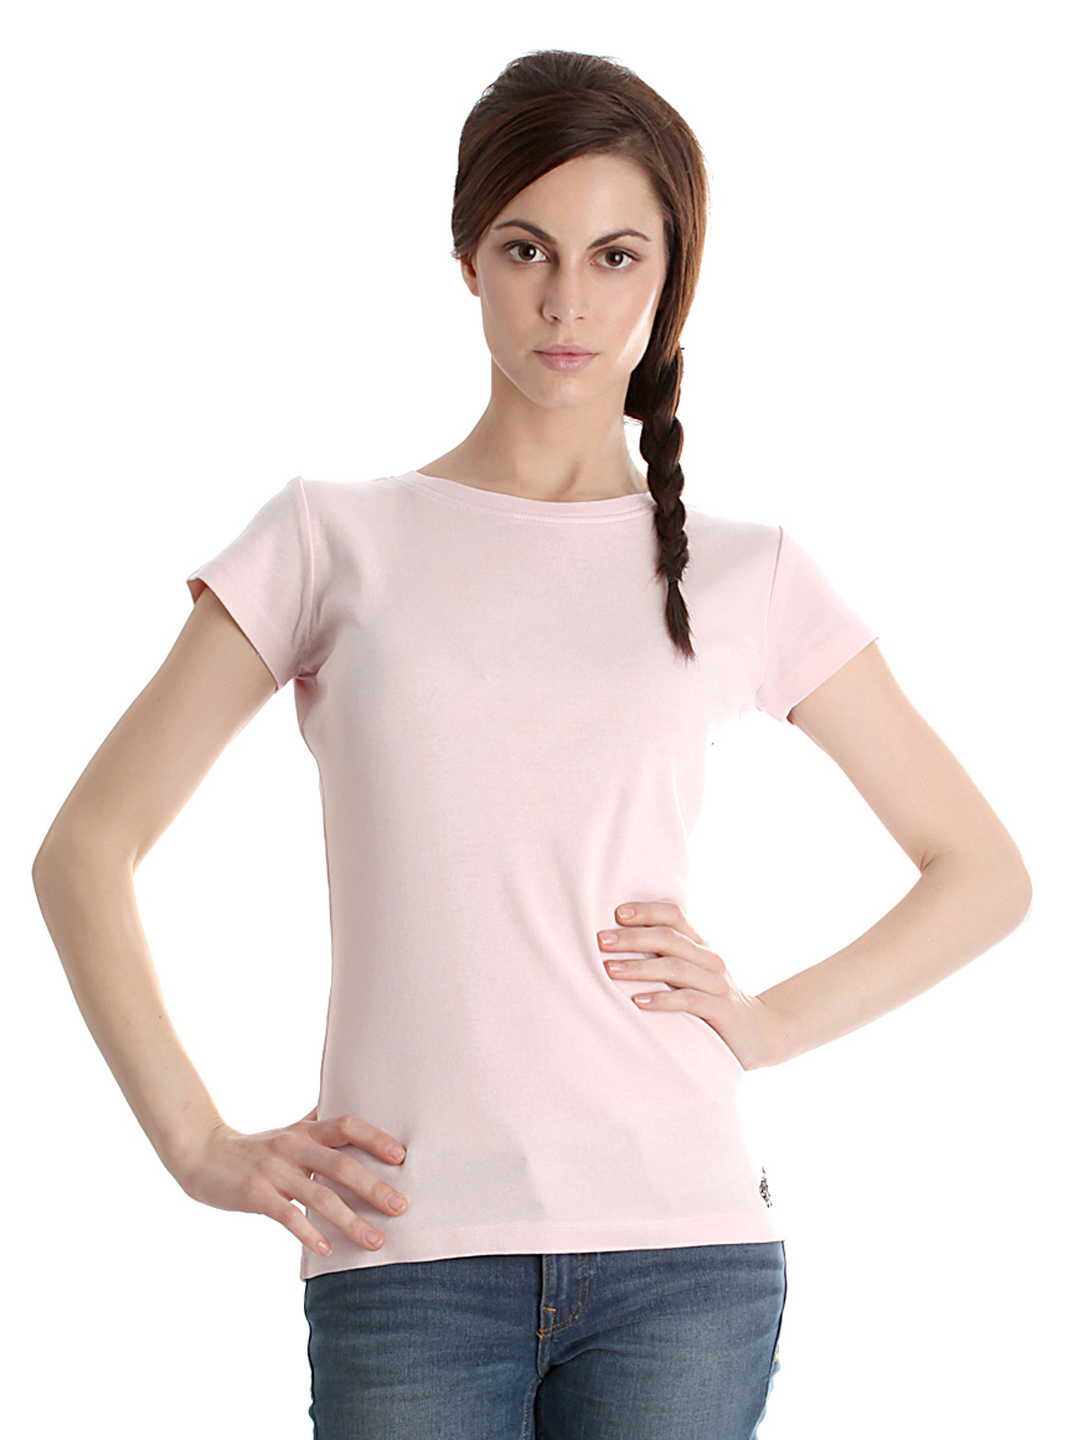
Femella Women Pink T-shirt
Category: Apparel / Topwear / Tshirts
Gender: Women
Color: Pink
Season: Summer 2012
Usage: Casual